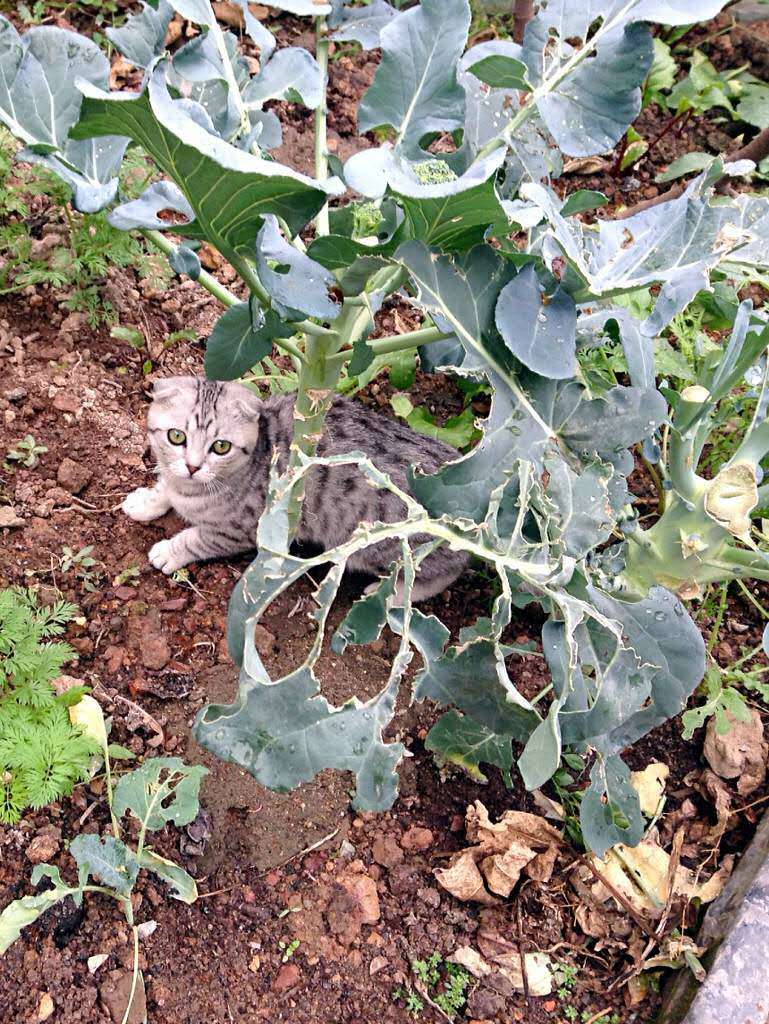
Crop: unknown
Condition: broccoli